CF Calamocha

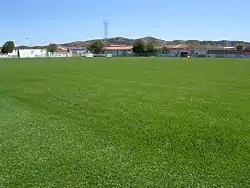
Jumaya stadium

Club de Fútbol Calamocha is a Spanish football team based in Calamocha, in the autonomous community of Aragon. Founded in 1940, it plays in , holding home games at Jumaya.